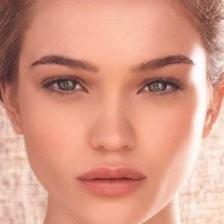
Label: faces